Helastia farinata

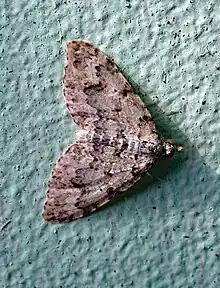
Observation of "H. farinata".

This species is endemic to New Zealand. "H. farinata" is found in the North Island only in the Bay of Plenty, Taranaki, Gisborne, Hawkes Bay and Wellington regions. Although George Hudson records in 1939 that this species was observed in Awapiri, Marlborough, Craw pointes out that in Te Papa there is a faded specimen of "Dichromodes sphaeriata" which may have led Hudson to this conclusion.